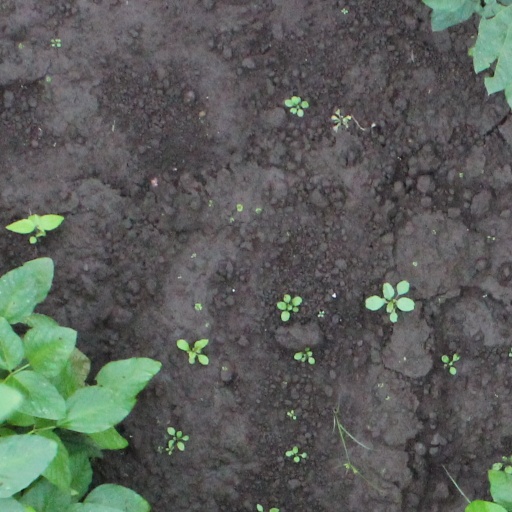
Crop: soybean